Colossus: The Forbin Project

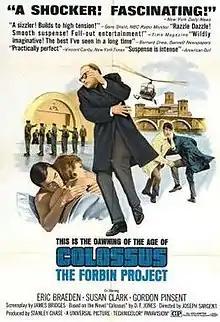
Theatrical release poster

Colossus: The Forbin Project (originally released as The Forbin Project) is a 1970 American science-fiction thriller film from Universal Pictures, produced by Stanley Chase, directed by Joseph Sargent, that stars Eric Braeden, Susan Clark, Gordon Pinsent, and William Schallert. It is based upon the 1966 science-fiction novel "Colossus" by Dennis Feltham Jones.